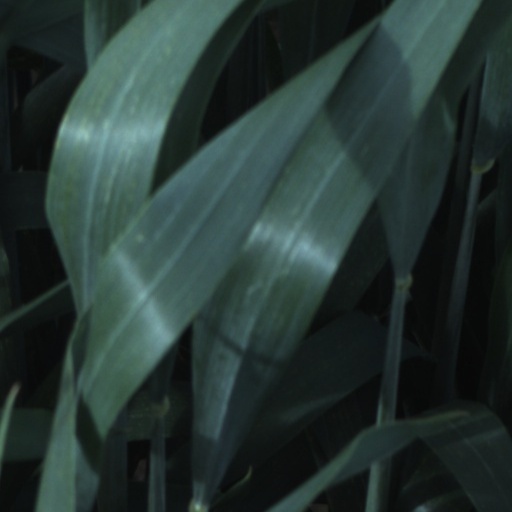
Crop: wheat